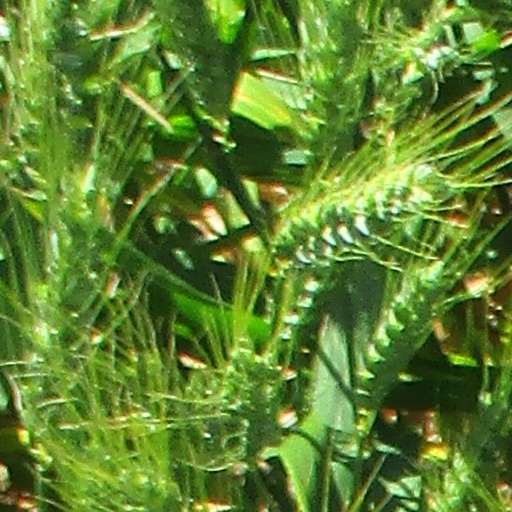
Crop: wheat